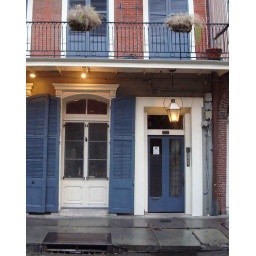
A blue door in the French Quarter. They tenants upstairs just watered the plants.